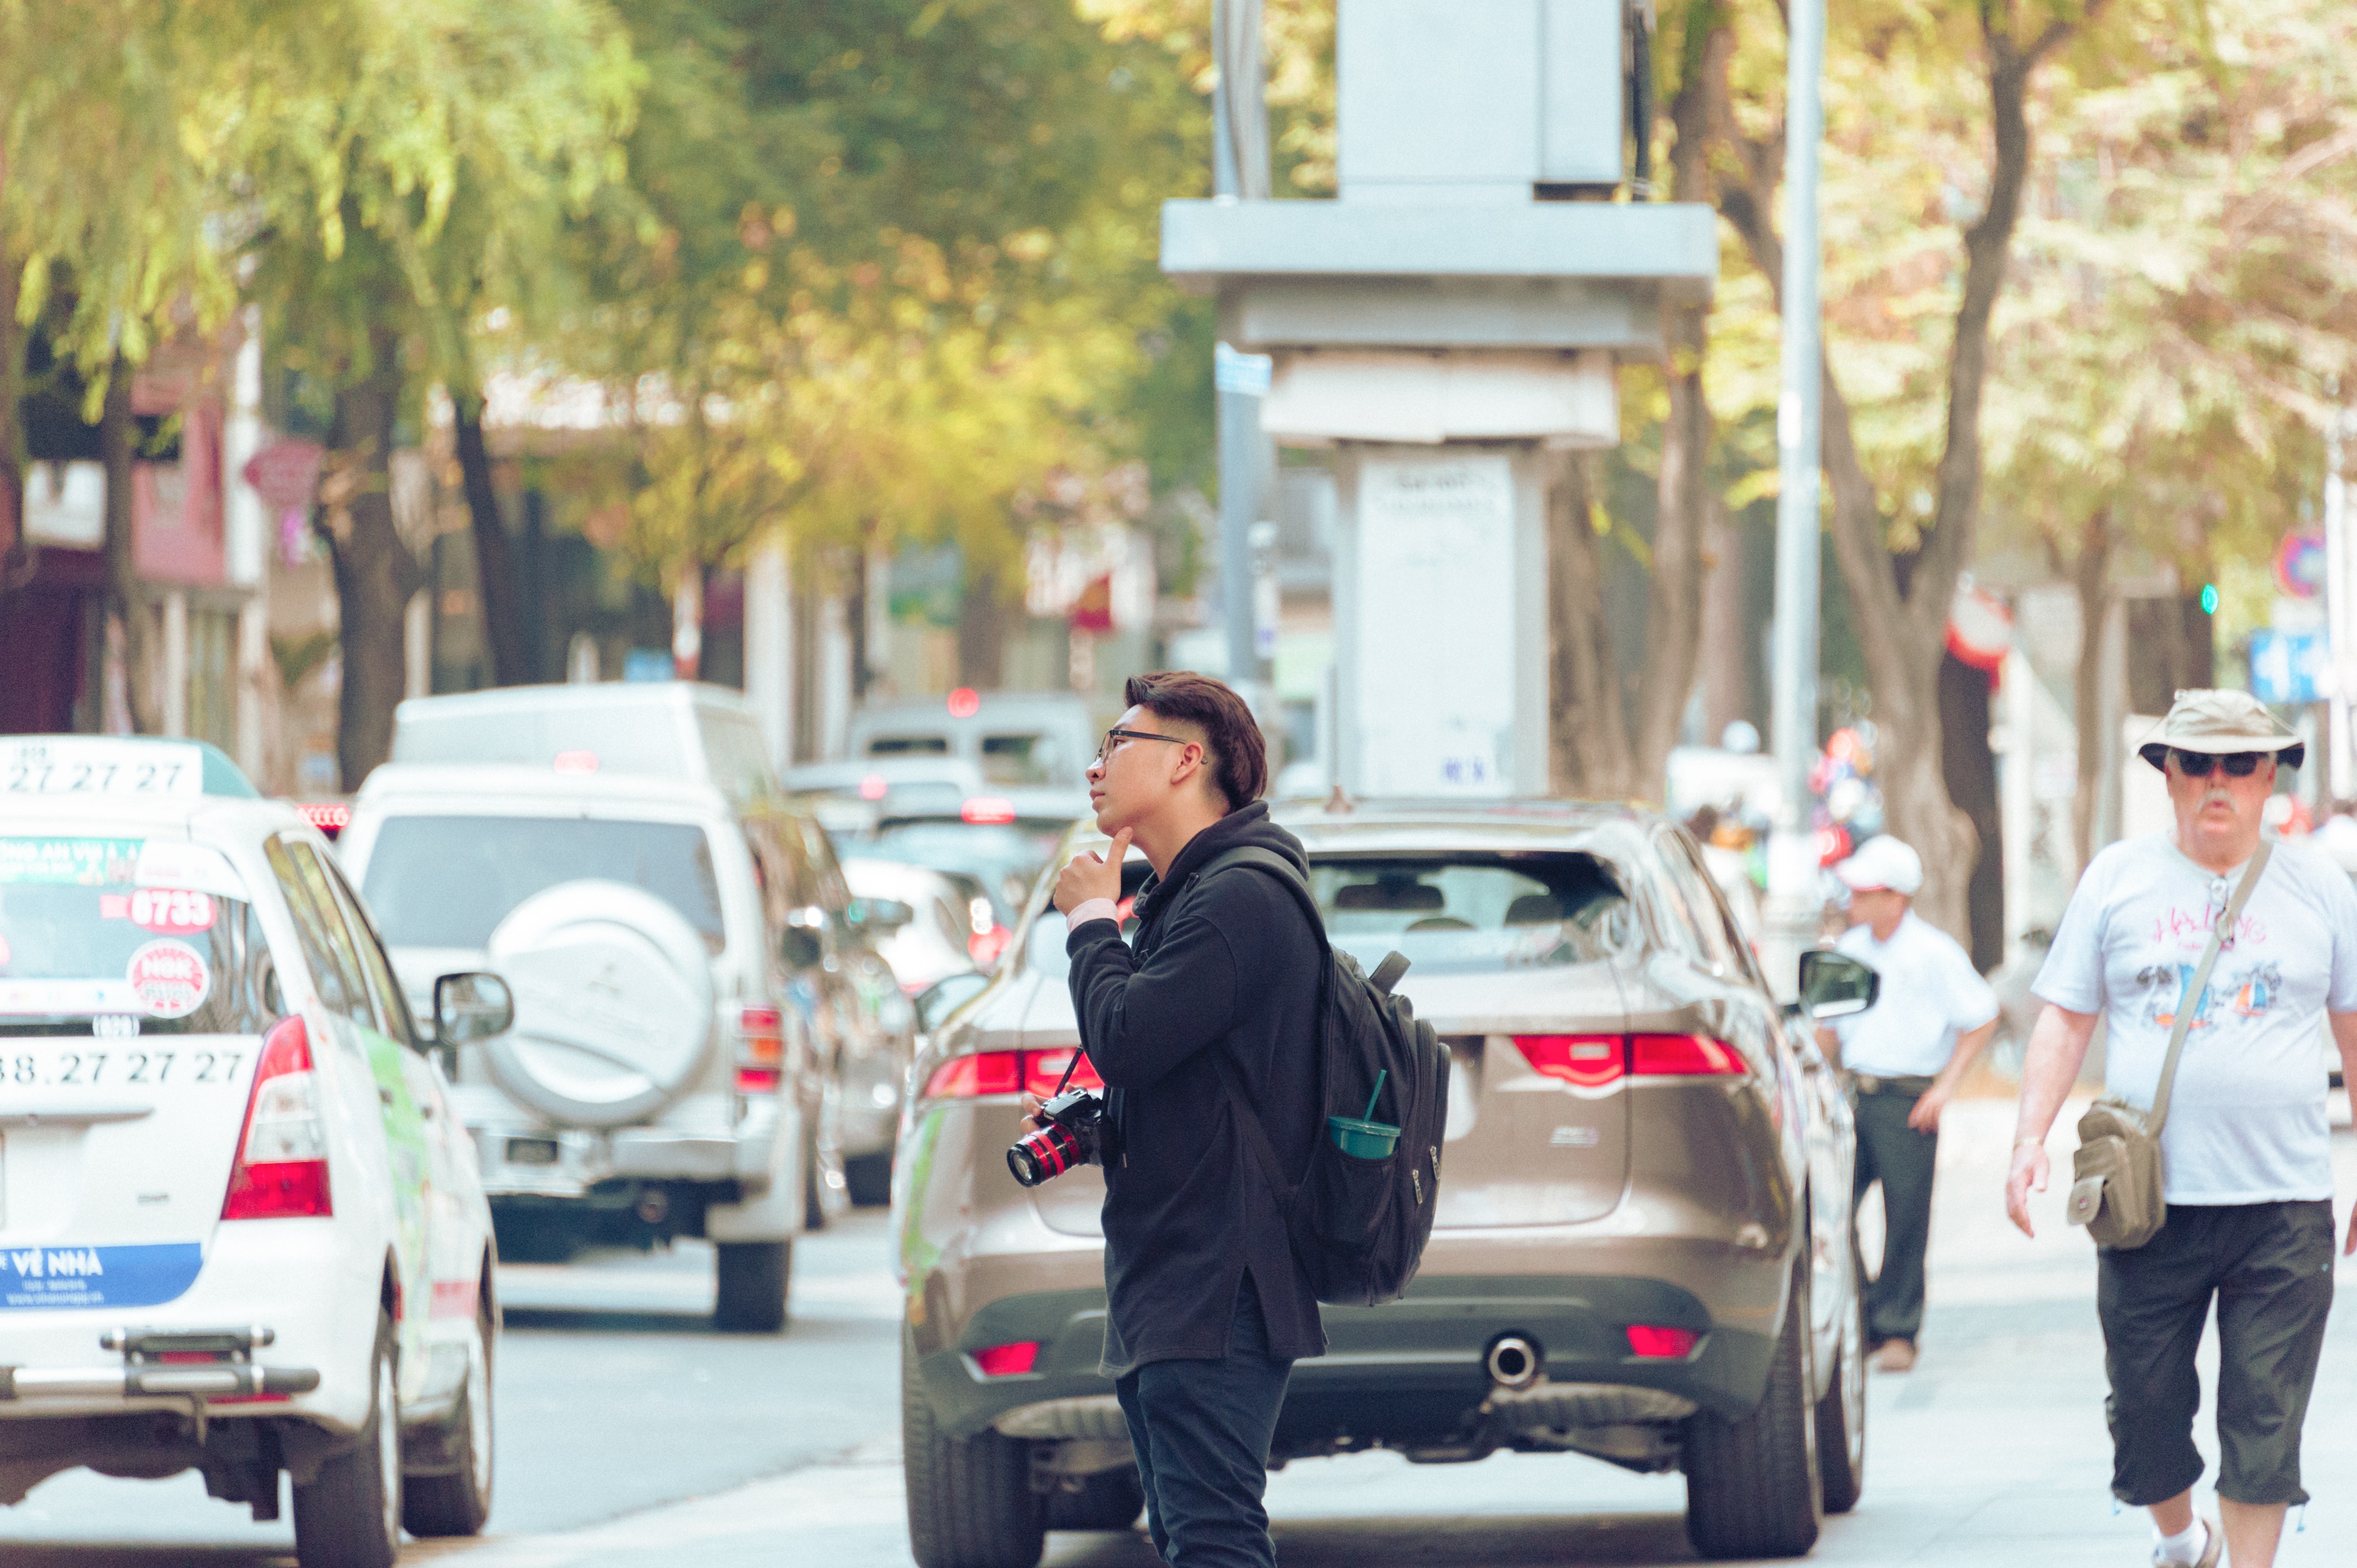
vehicle, car, street fashion, snapshot, street, mode of transport, traffic, pedestrian, mid size car, road, parking